Lepidoptera migration

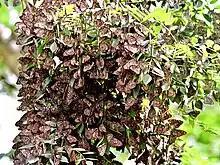
Blue tiger ("Tirumala limniace") butterflies resting while migrating, Western Ghats, South India.

Migratory Lepidoptera can be found on all continents, migrating within or from the Tropics and Subtropics. North, they can be found up to Spitsbergen, above the Arctic Circle. Some migratory Lepidoptera have spread over most of the world. Some of these are pest insects, such as the diamondback moth, "Helicoverpa armigera", and "Trichoplusia ni".